Bernese Alps

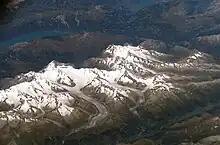
Jungfrau-Aletsch area seen from space

The Jungfrau-Aletsch area is located in the eastern Bernese Alps in the most glaciated region of the Alps. It was inscribed as a UNESCO World Heritage Site ("Swiss Alps Jungfrau-Aletsch") in 2001 and further expanded in 2007. Its name comes from the Aletsch Glacier and the two summits of the Jungfrau and Bietschhorn, which constitute some of the most impressive features of the site. The actual site (after the extension) includes other large glacier valleys such as the Fiescher Glacier and the Aar Glaciers.